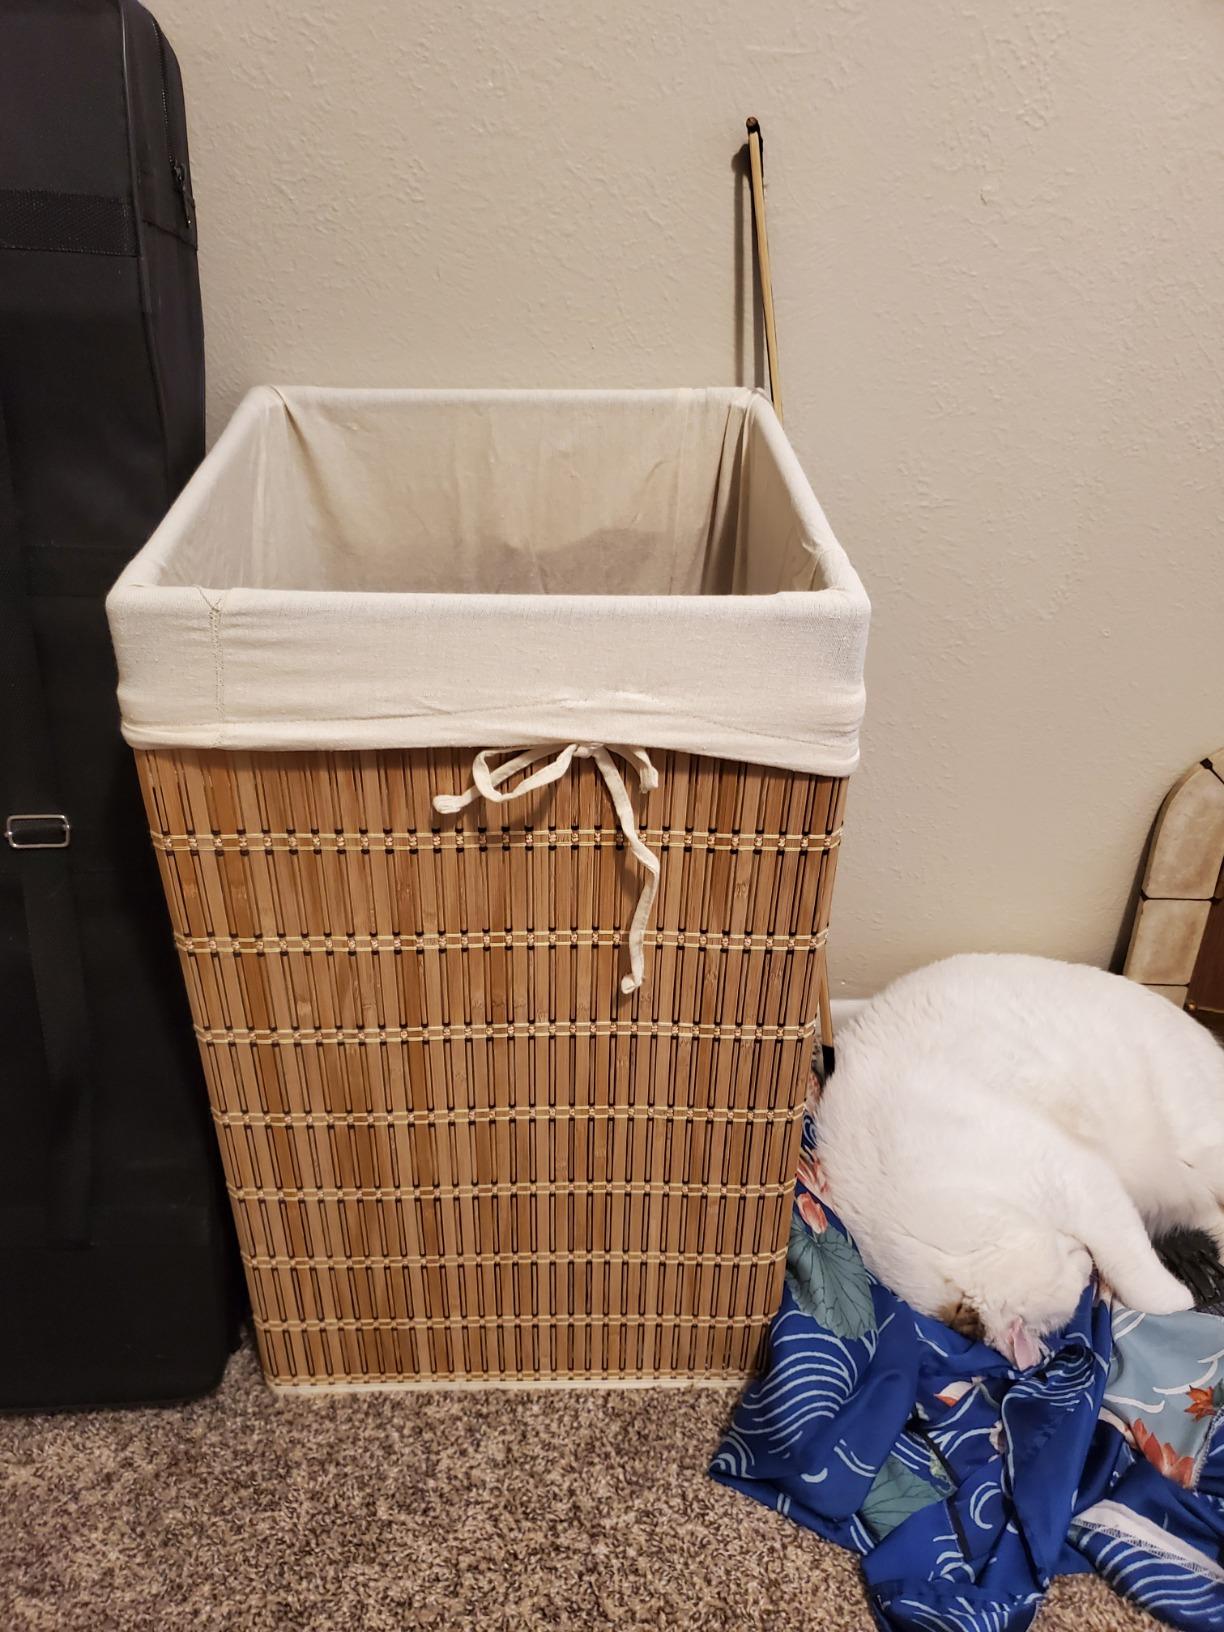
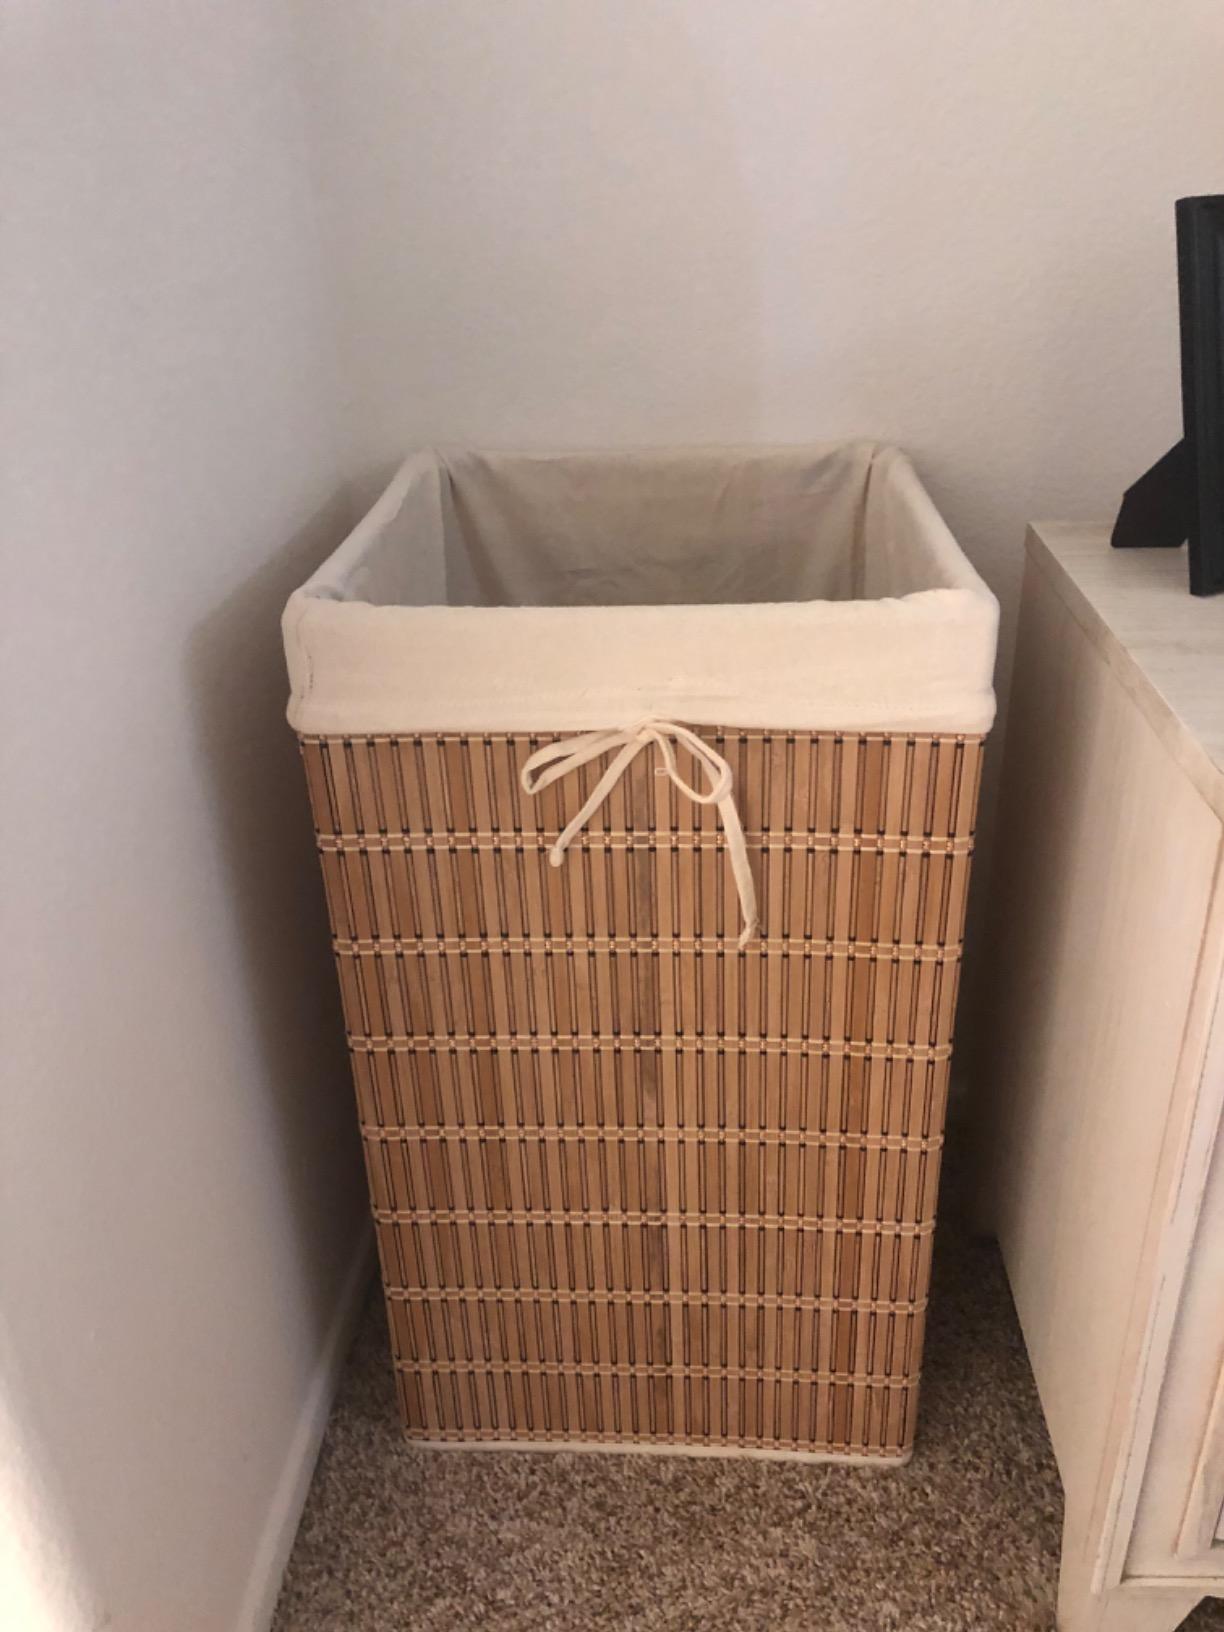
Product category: items_hamper
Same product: yes